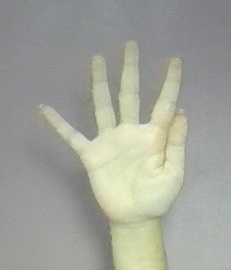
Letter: sheen